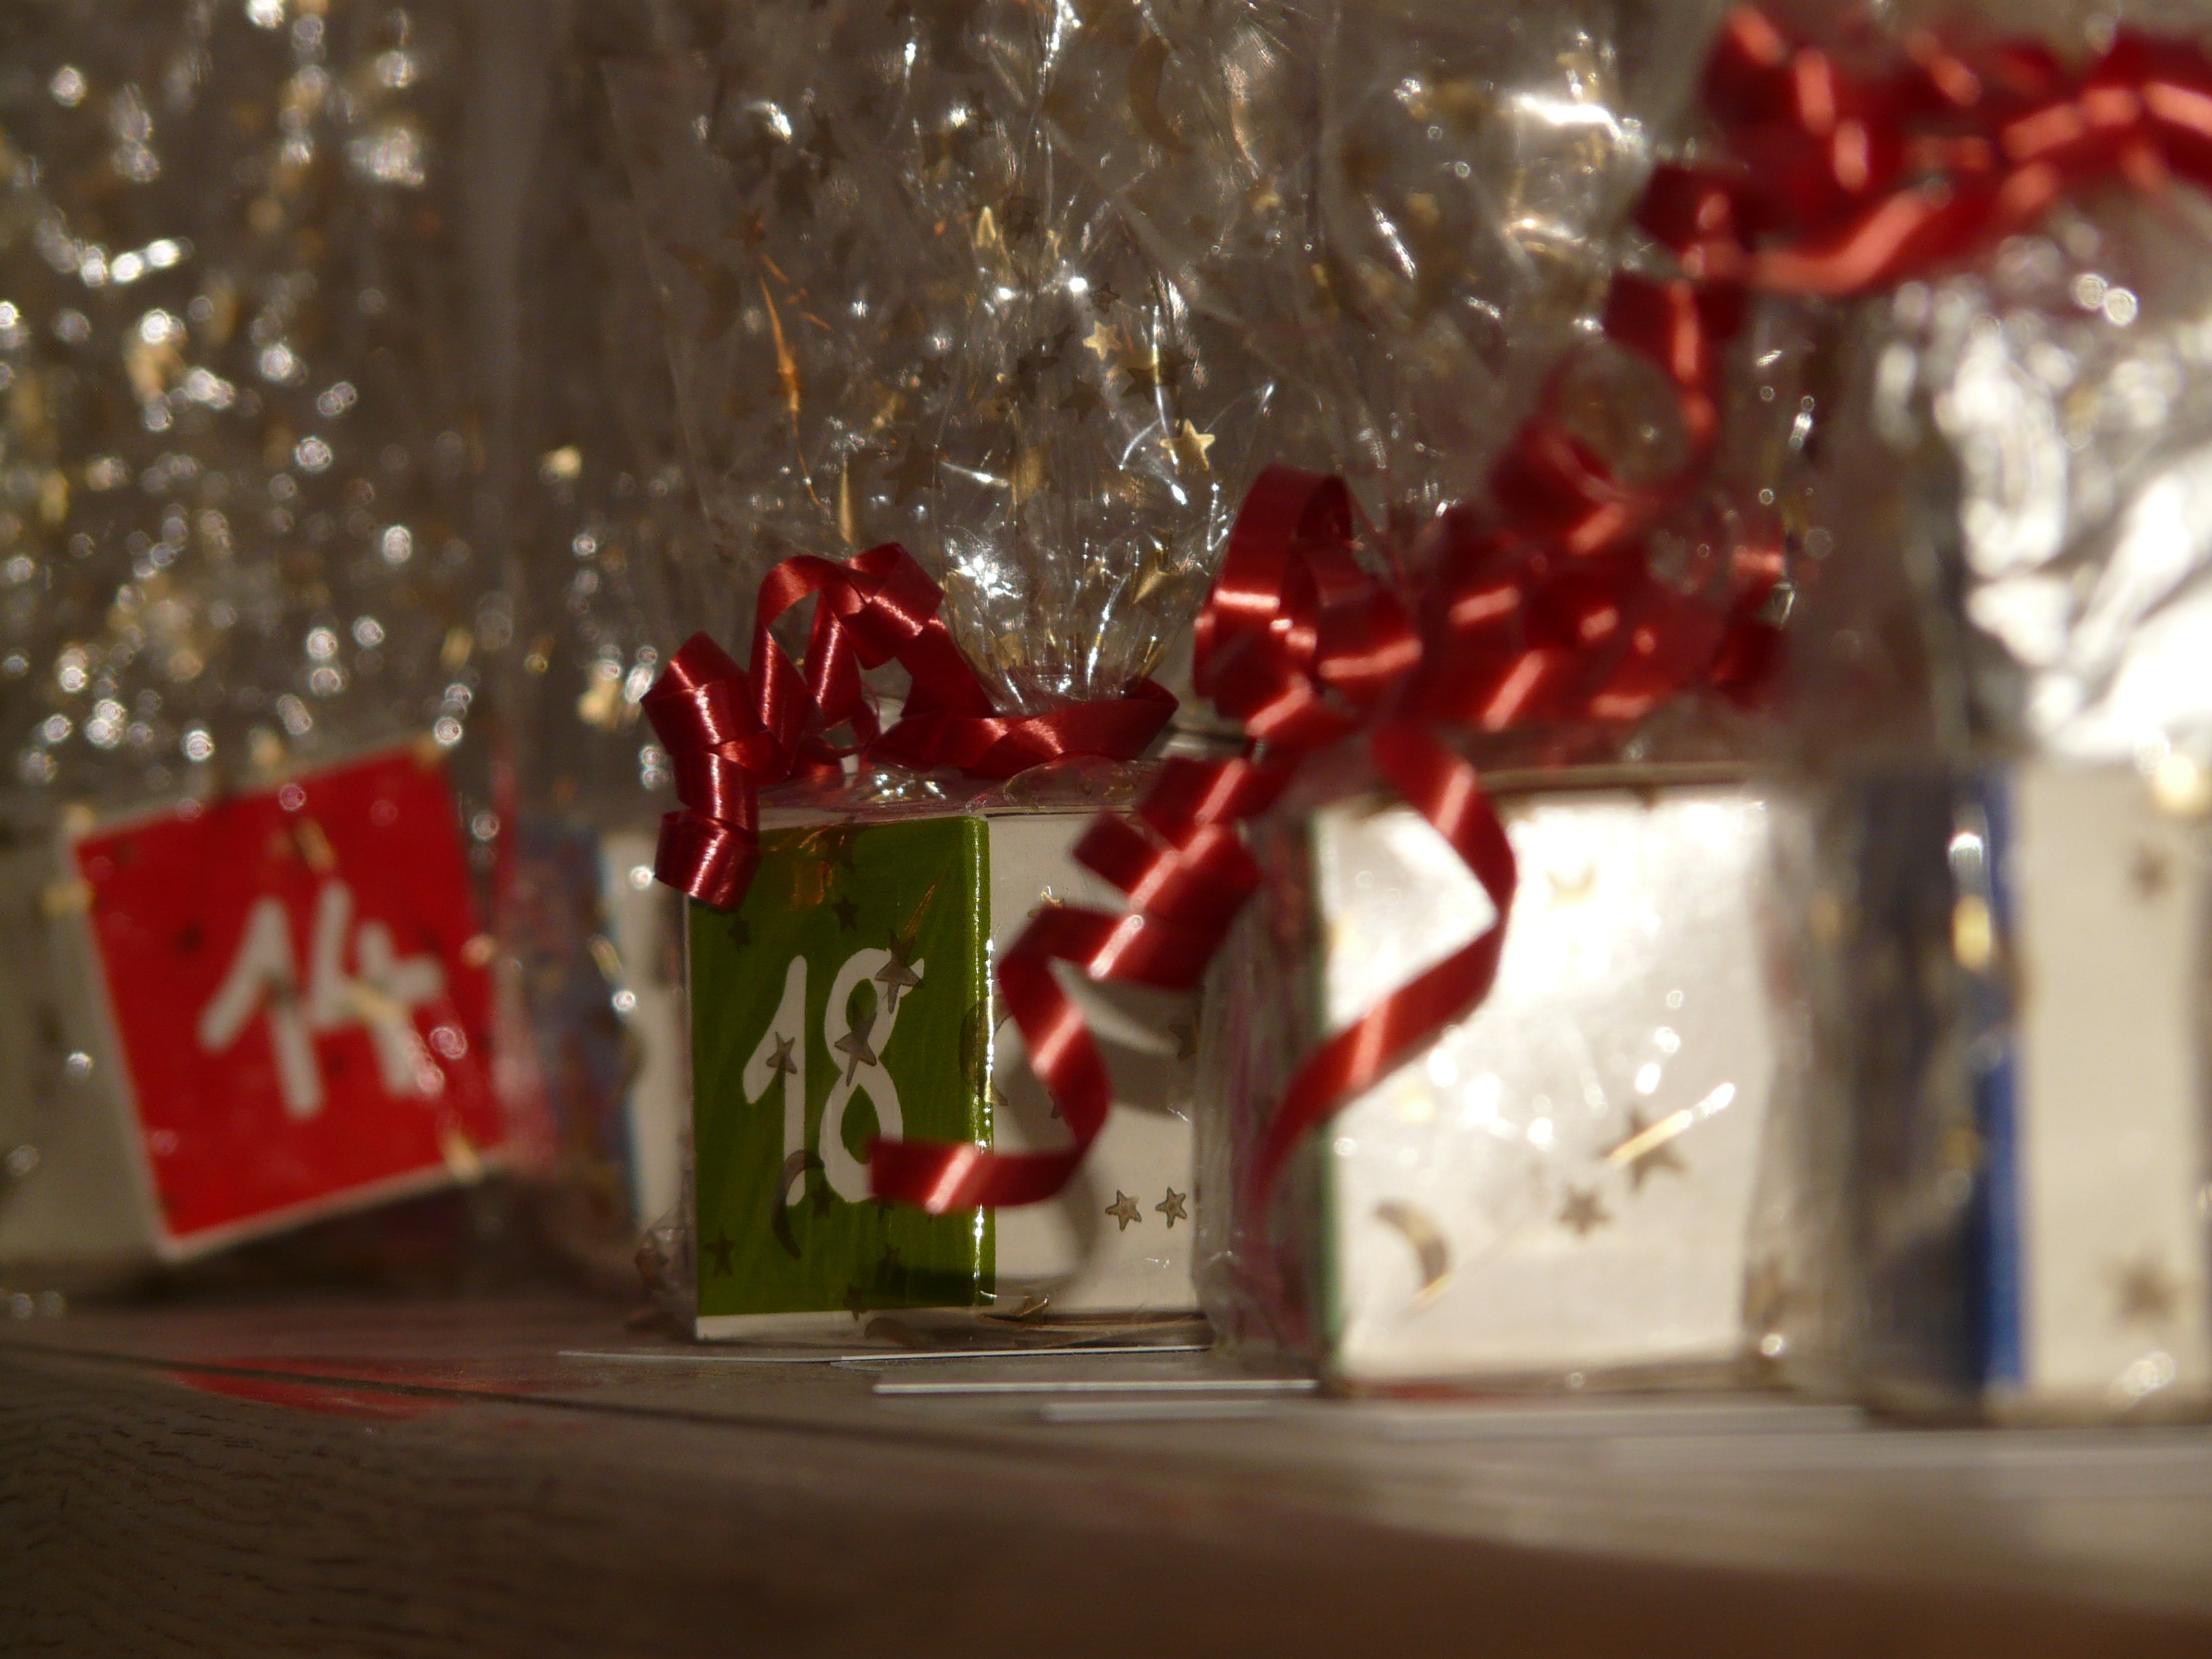
number, gift, food, red, holiday, christmas, advent, christmas decoration, christmas time, cube, packaging, advent calendar